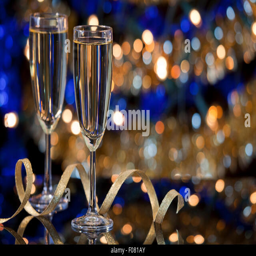
a new year 's eve scene with champagne glasses and christmas lights in the background